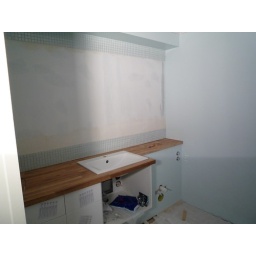
Tiled on the wall just over the bench as well. In the white area in the middle, there will be a mirror.